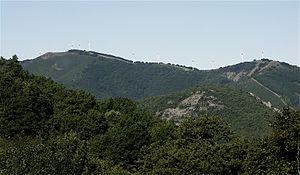
Le Merdelou est un des plus hauts sommets du département de l'Aveyron, situé sur la commune de Peux-et-Couffouleux dans le canton de Camarès.
Peux-et-Couffouleux est une commune française située dans le département de l'Aveyron, en région Occitanie.